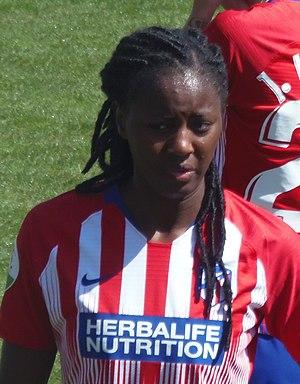
Aïssatou Tounkara, née le 16 mars 1995 à Paris, est une footballeuse internationale française évoluant au poste de défenseur central.